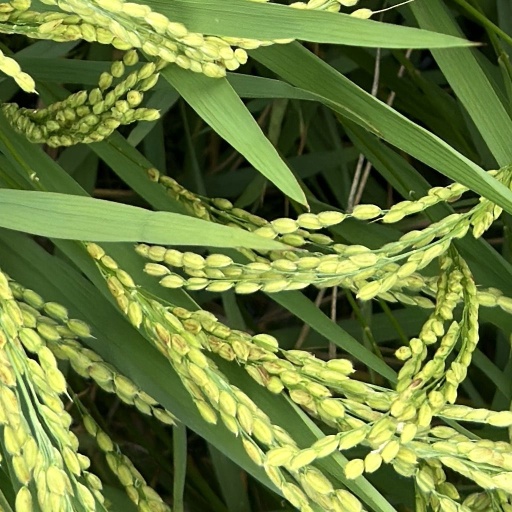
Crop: rice